Yellow vests protests

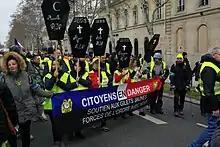
Tribute to the dead during the movement (Paris, act 10)

Demonstrations continued throughout the country. The Ministry of the Interior announced a participation figure almost half that of the previous week with 38,600 demonstrators throughout France, including 2,000 in Paris according to the Prefecture of Police. Versailles Palace was preventively closed for the day. Éric Drouet, the 33-year-old truck driver who is one of the most followed yellow jackets on Facebook, was arrested for organizing an undeclared demonstration and participating in a violent assembly. He had called on Facebook for demonstrators to meet at Versailles but then revised the call to Montmartre after it had been announced that Versailles would be closed. Authorities say that Drouet was carrying a truncheon and would be summoned in court where they would seek to prevent him from coming to Paris.